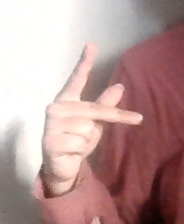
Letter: dha